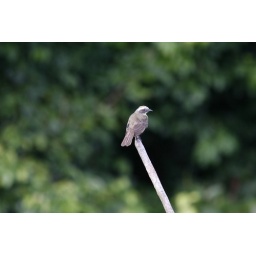
Unidentified bird seen from the boat ride around an oxbow lake